List of Stranger Things characters

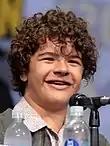
Gaten Matarazzo

Dustin Clarence Henderson is a friend of Mike, Will, and Lucas, and a smart and quick-witted boy whose cleidocranial dysplasia causes him to lisp. In the "Dungeons & Dragons" party, Dustin is the Bard and has arguably the most extensive knowledge of the game, particularly the monsters. He has a crush on Nancy, and while both he and Lucas have feelings for Max in season two, Lucas and Max ultimately end up together. He also befriends Steve, who gives him advice on how to make girls like him.